Murray Hill, Manhattan

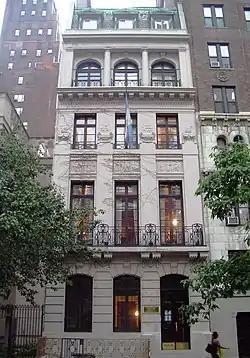
Guatemalan UN mission at 57 Park Avenue

The neighborhood is home to St. Vartan Armenian Cathedral, Stern College for Women of Yeshiva University, the Morgan Library & Museum, Scandinavia House–The Nordic Center in America, The Mexican Cultural Institute of New York, and the Union League Club of New York. Just outside Murray Hill's western border is the Art Deco skyscraper at 10 East 40th Street. The New York City Landmarks Preservation Commission has designated several buildings in Murray Hill as landmarks, including 2 Park Avenue, 275 Madison Avenue, the Daily News Building, the Madison Belmont Building, and the Socony–Mobil Building.